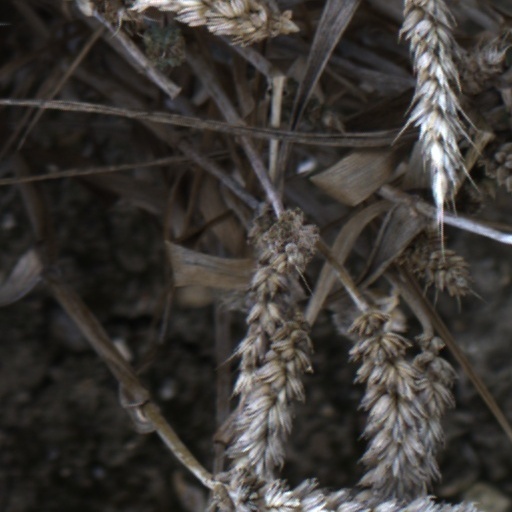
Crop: wheat